George Grenville

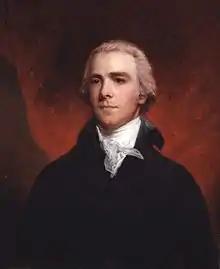
"Portrait of Lord Grenville" by John Hoppner. Grenville's son William, a prominent politician of the Regency era, served as Prime Minister from 1806 to 1807.

In 1749 Grenville married Elizabeth Wyndham (1719 – 5 December 1769), daughter of Sir William Wyndham, and the granddaughter of Charles Seymour, 6th Duke of Somerset. Somerset did not approve of their marriage and consequently left Elizabeth only a small sum in his will.